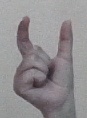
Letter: nun